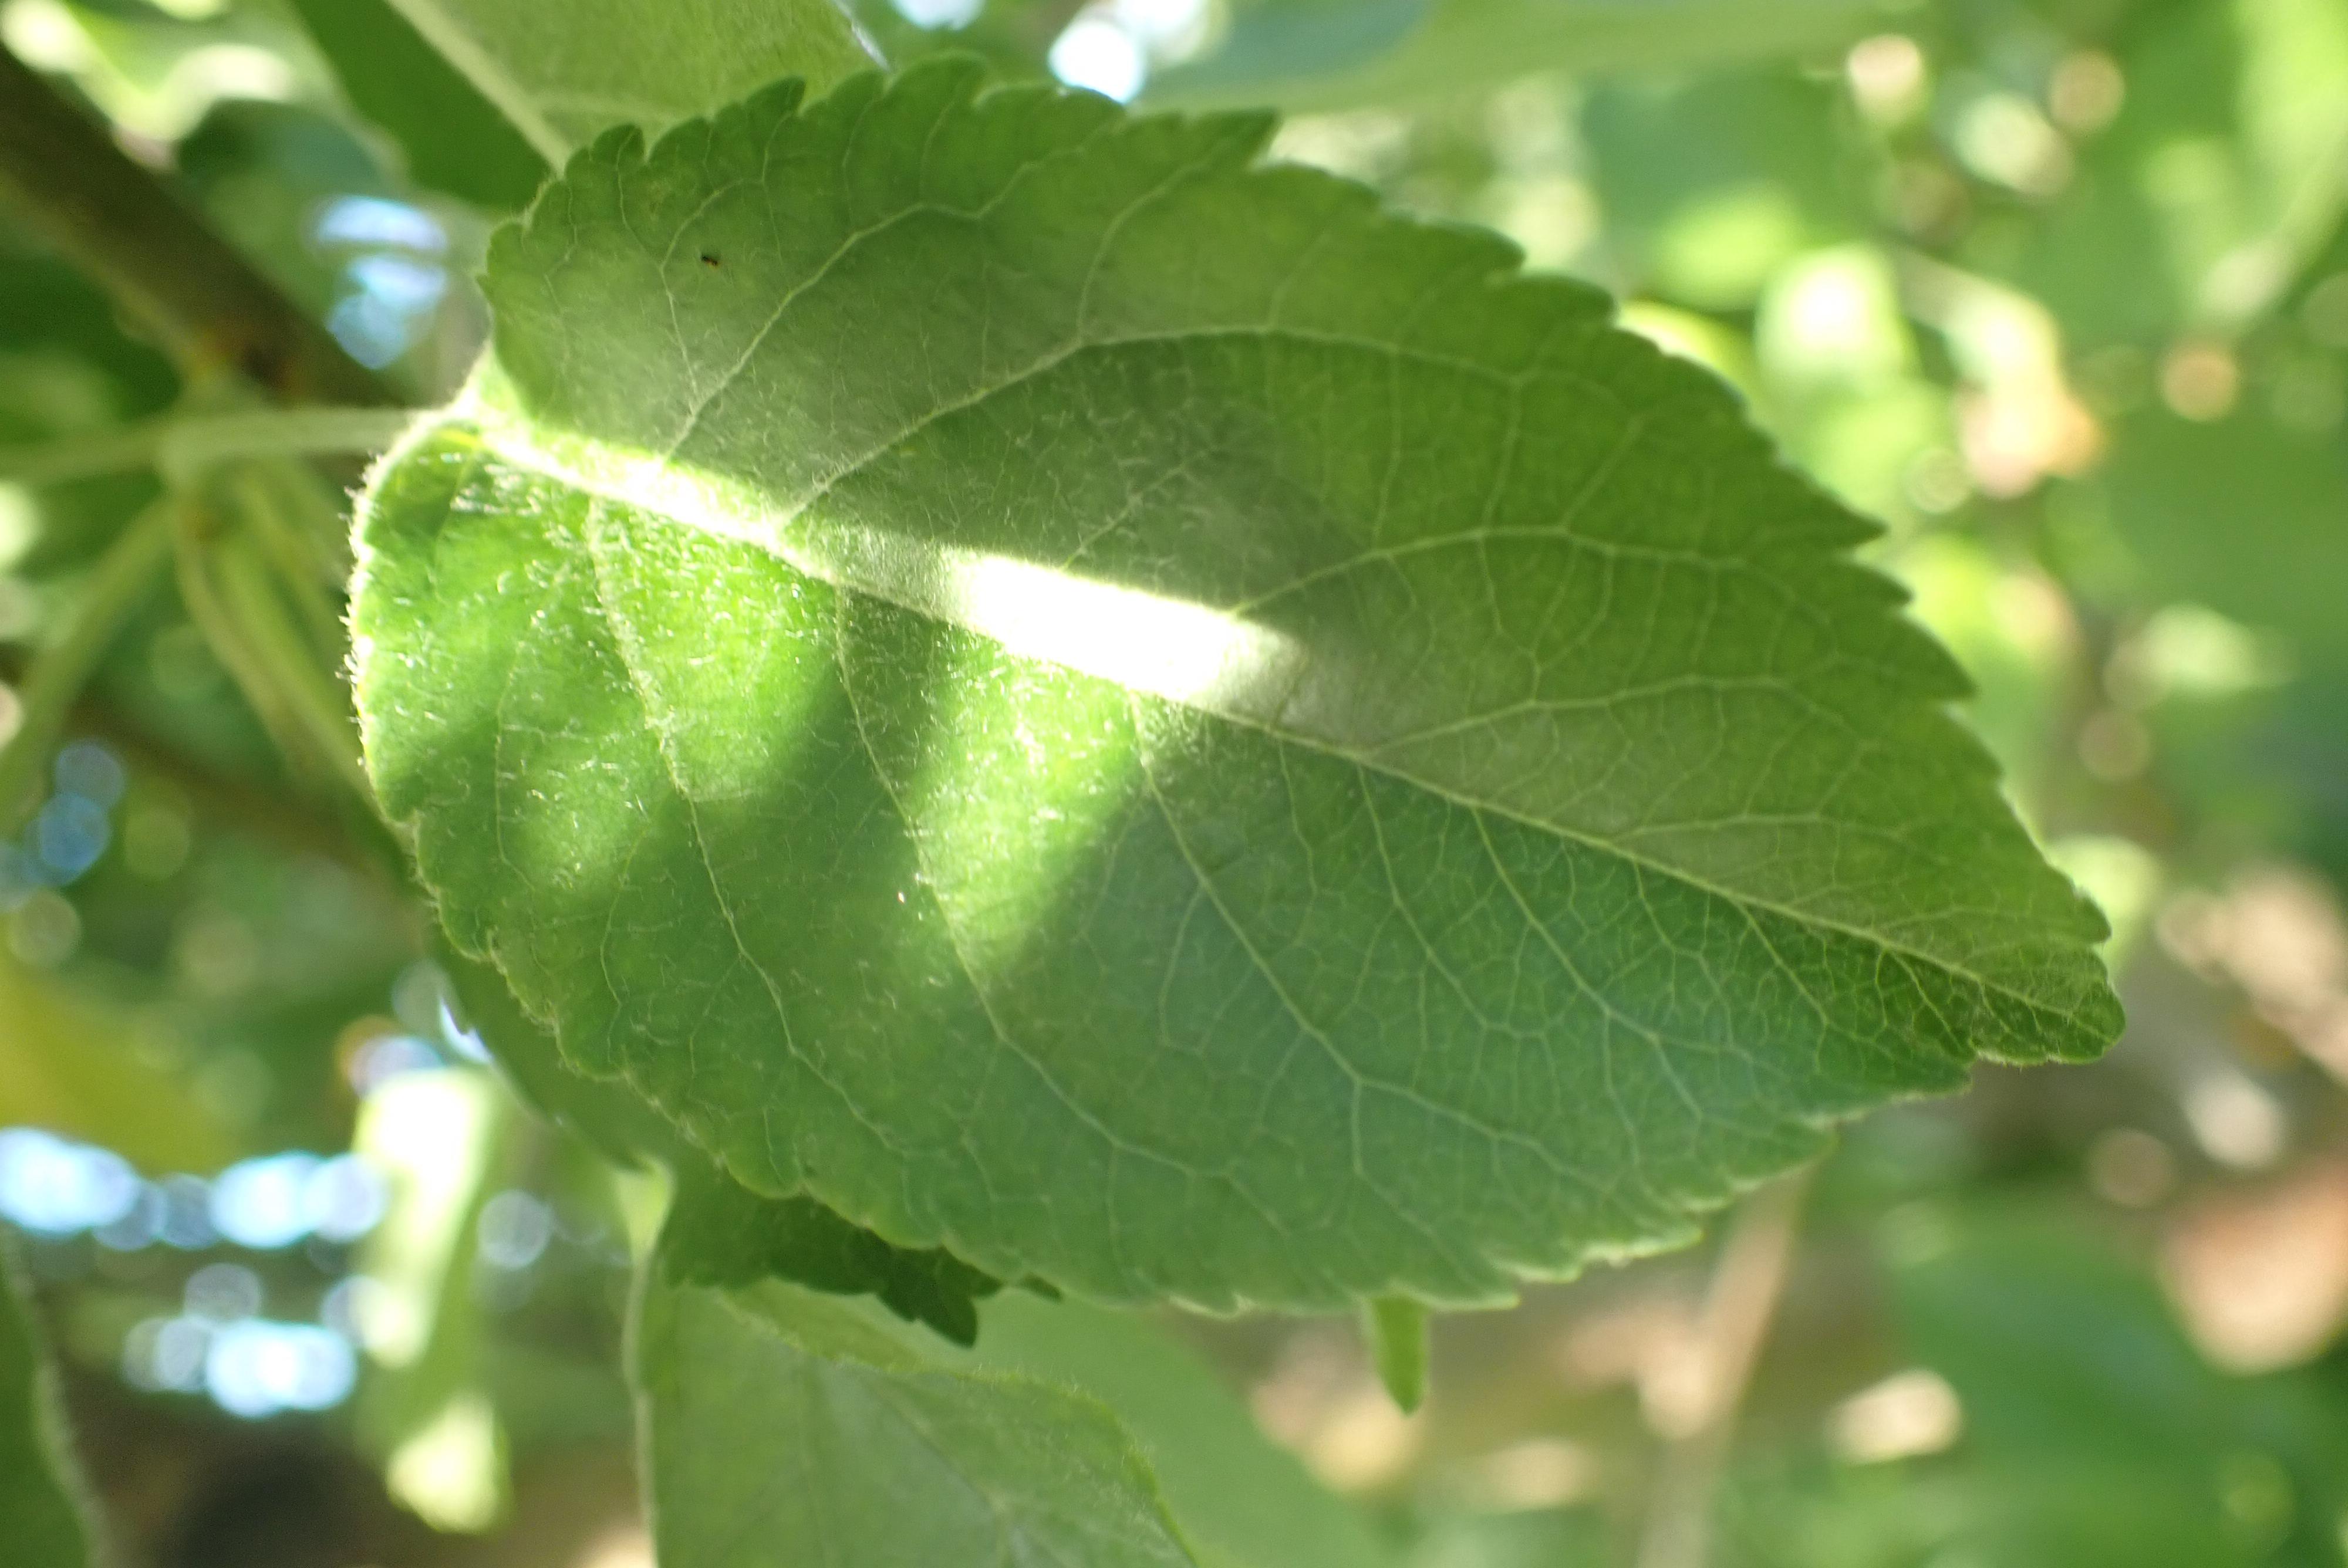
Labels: healthy